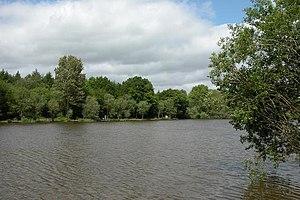
La forêt d'Alice Holt est une forêt royale du Hampshire, à 5 km au sud de Farnham, dans le Surrey. Cette ancienne chênaie était particulièrement réputée pour la qualité de son bois dans les chantiers navals de la Royal Navy aux XVIIIᵉ et XIXᵉ siècle. Elle est aujourd'hui surtout riche en conifères. La Commission des forêts du Royaume-Uni a pris en charge l'exploitation de ce massif en 1924, et l'ancienne maison de chasse d'Alice Holt Lodge abrite depuis 1946 un centre de recherche. La forêt fait désormais partie du parc national des South Downs, créé le 31 mars 2010, et occupe la pointe nord du parc.